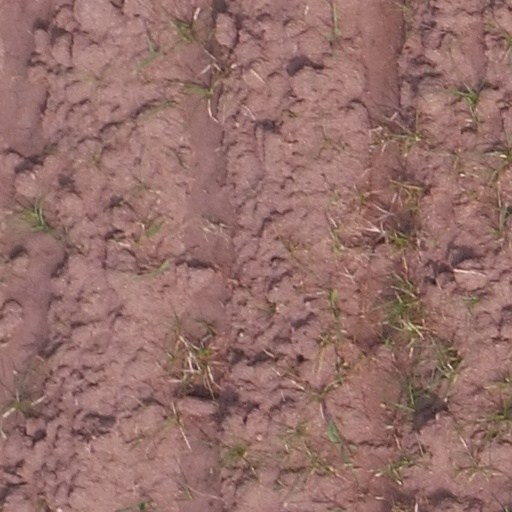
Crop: maize; corn